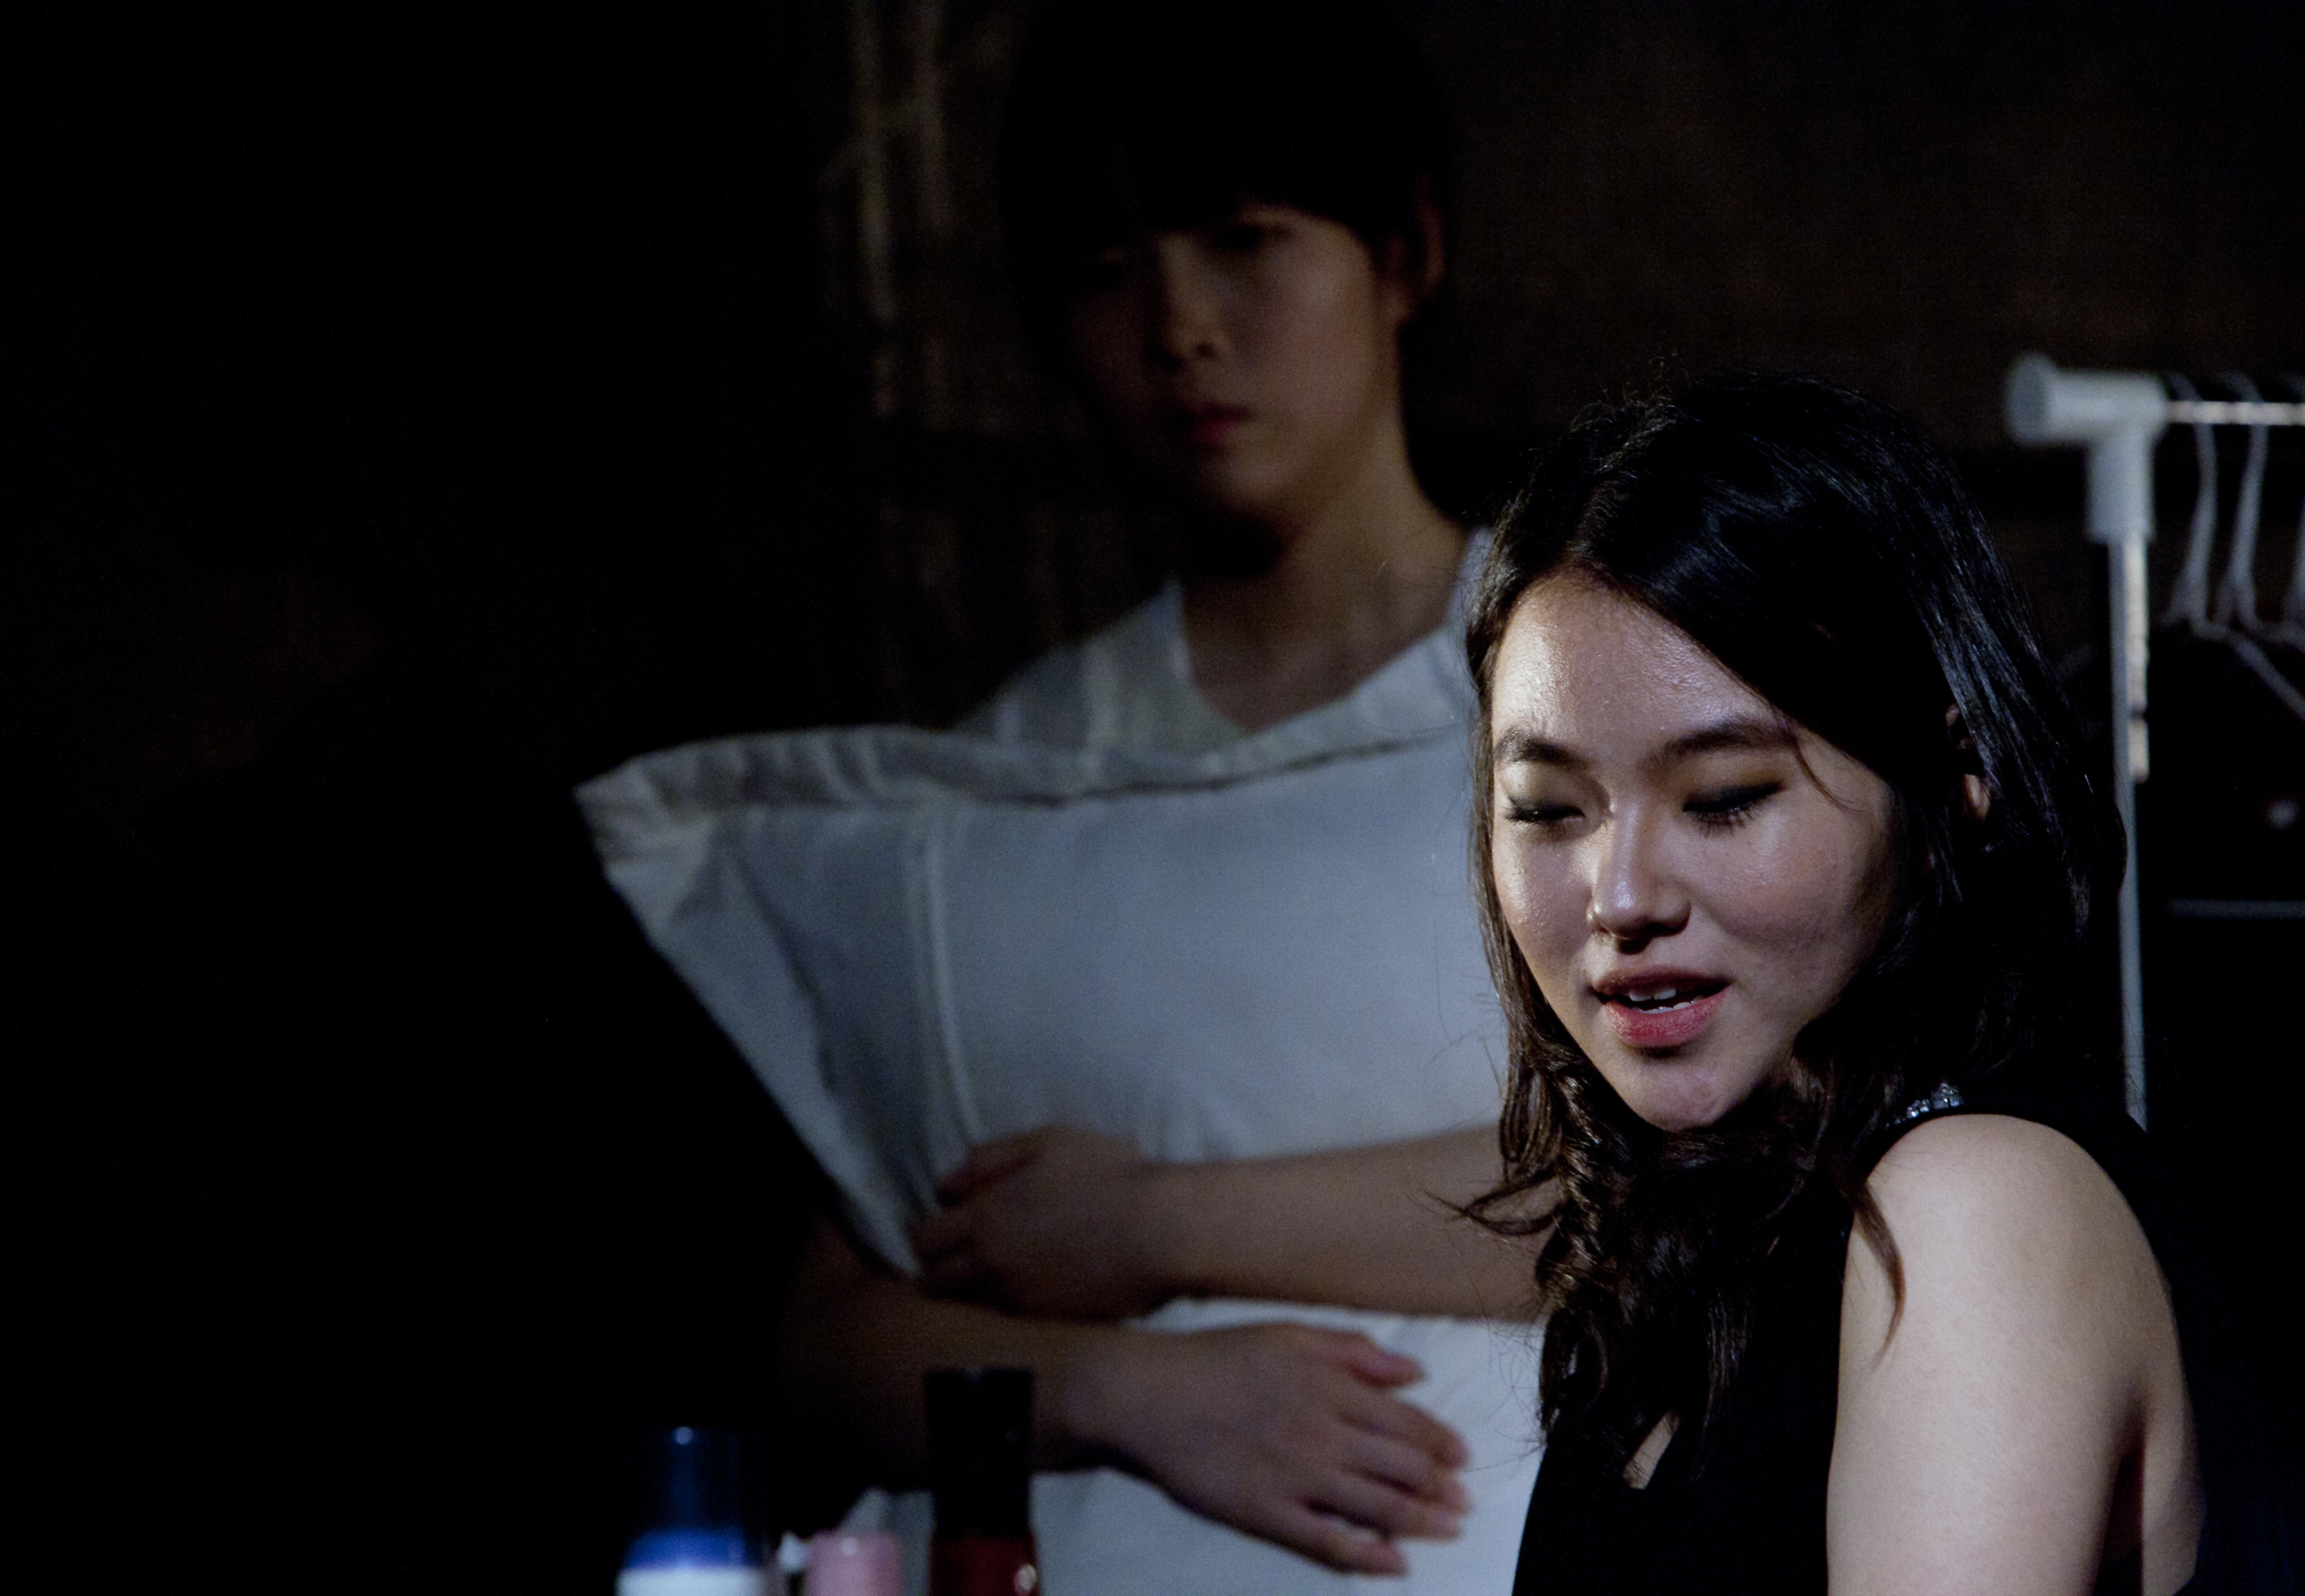
people, fashion, theatre, monologue